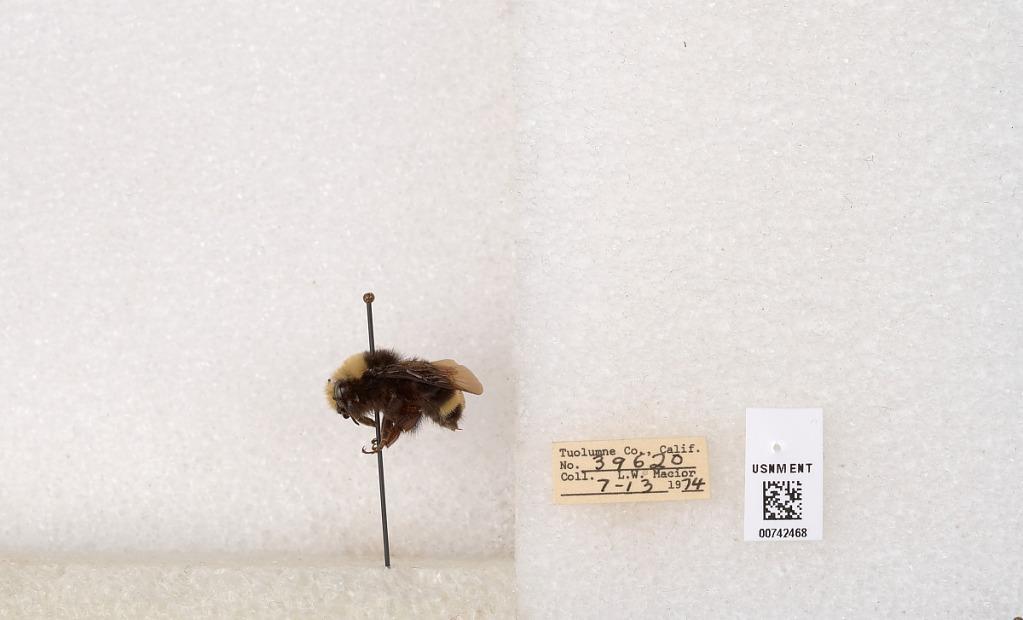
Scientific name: Bombus (Pyrobombus) vosnesenskii Radoszkowski
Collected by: L. Macior
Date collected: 1974-7-13
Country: United States
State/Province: California
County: Tuolumne
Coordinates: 38.0276, -119.955